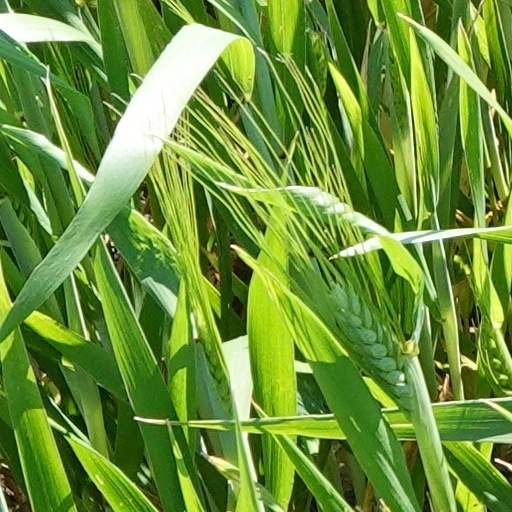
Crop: wheat